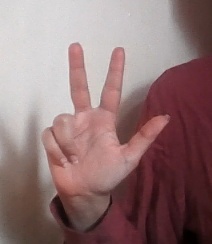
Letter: al